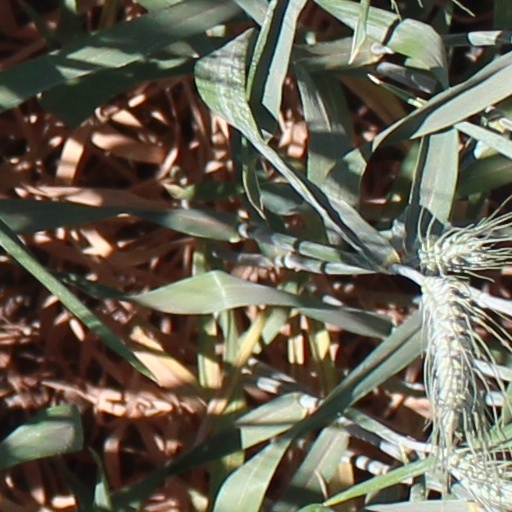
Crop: wheat